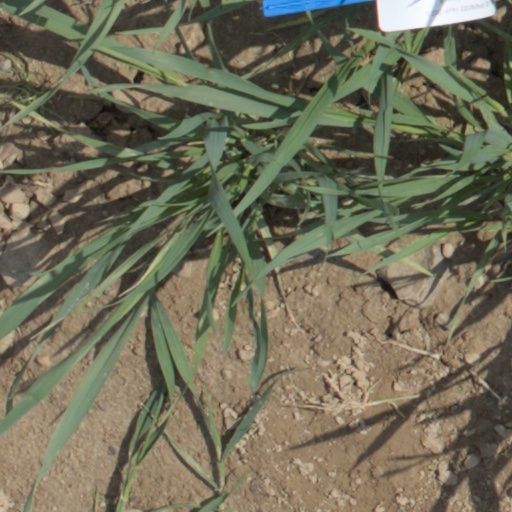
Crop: wheat